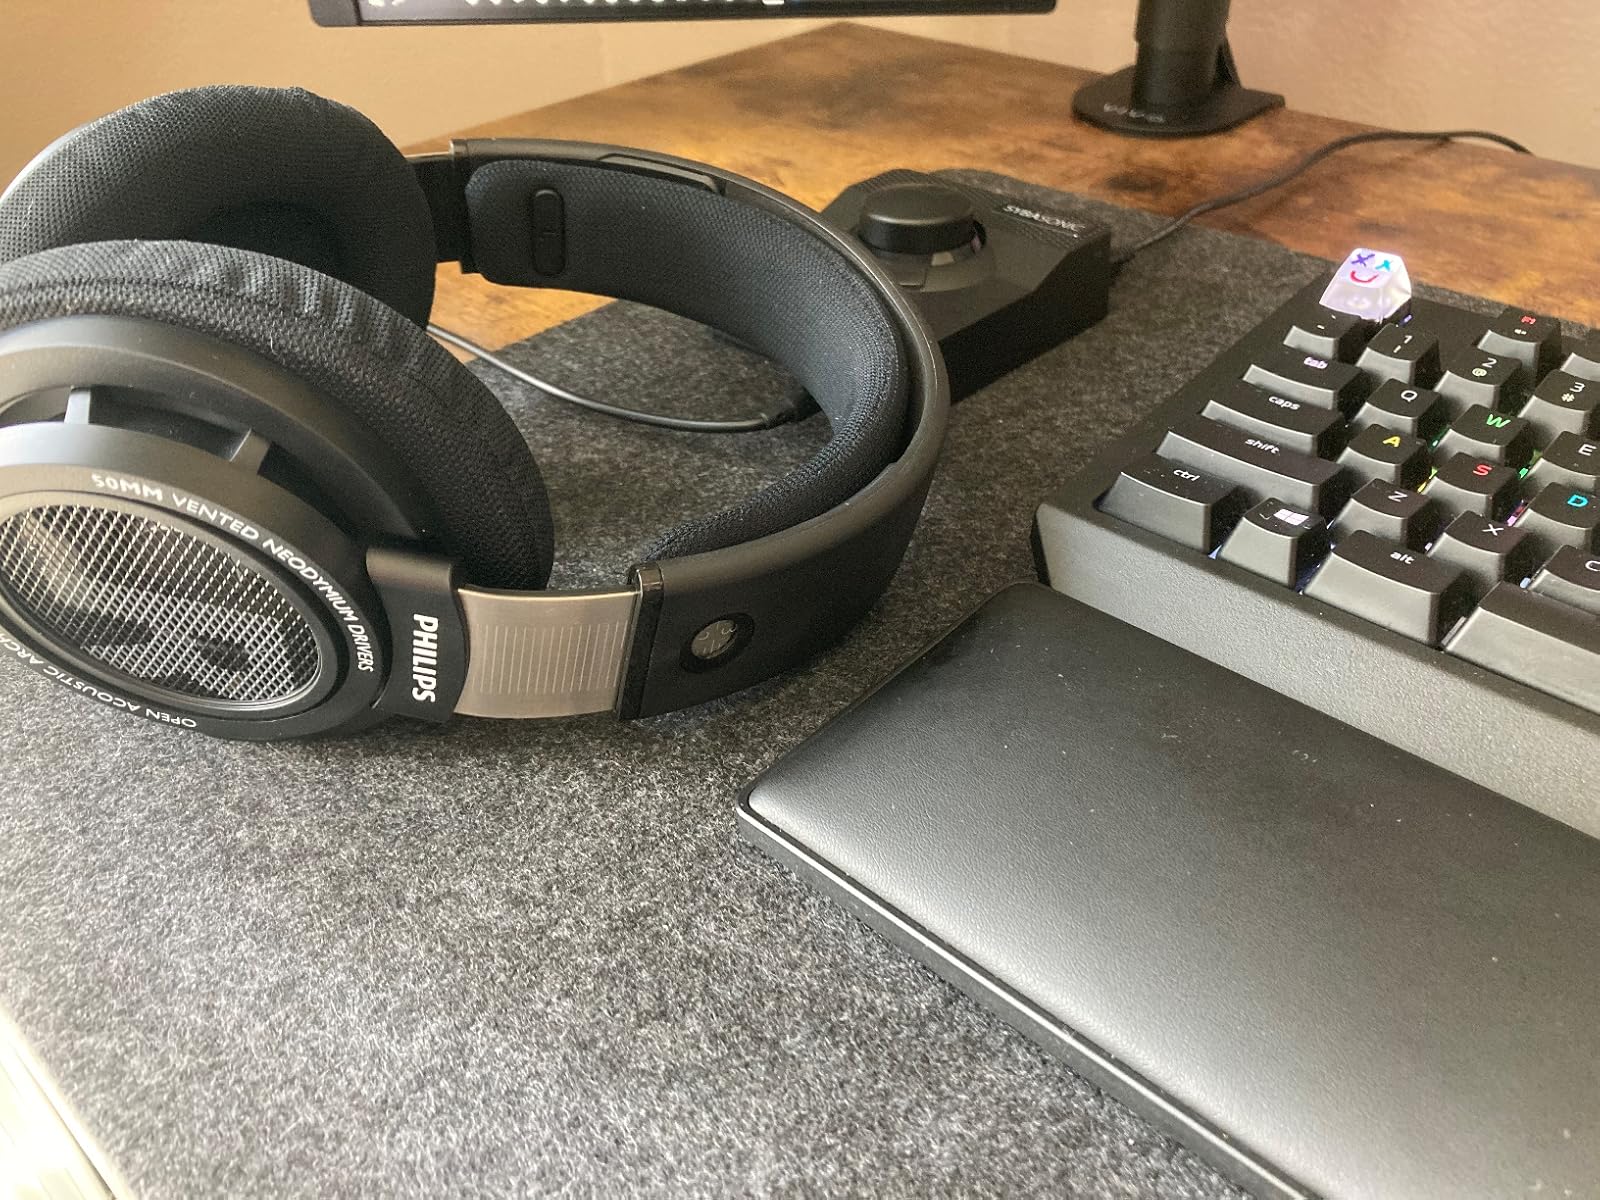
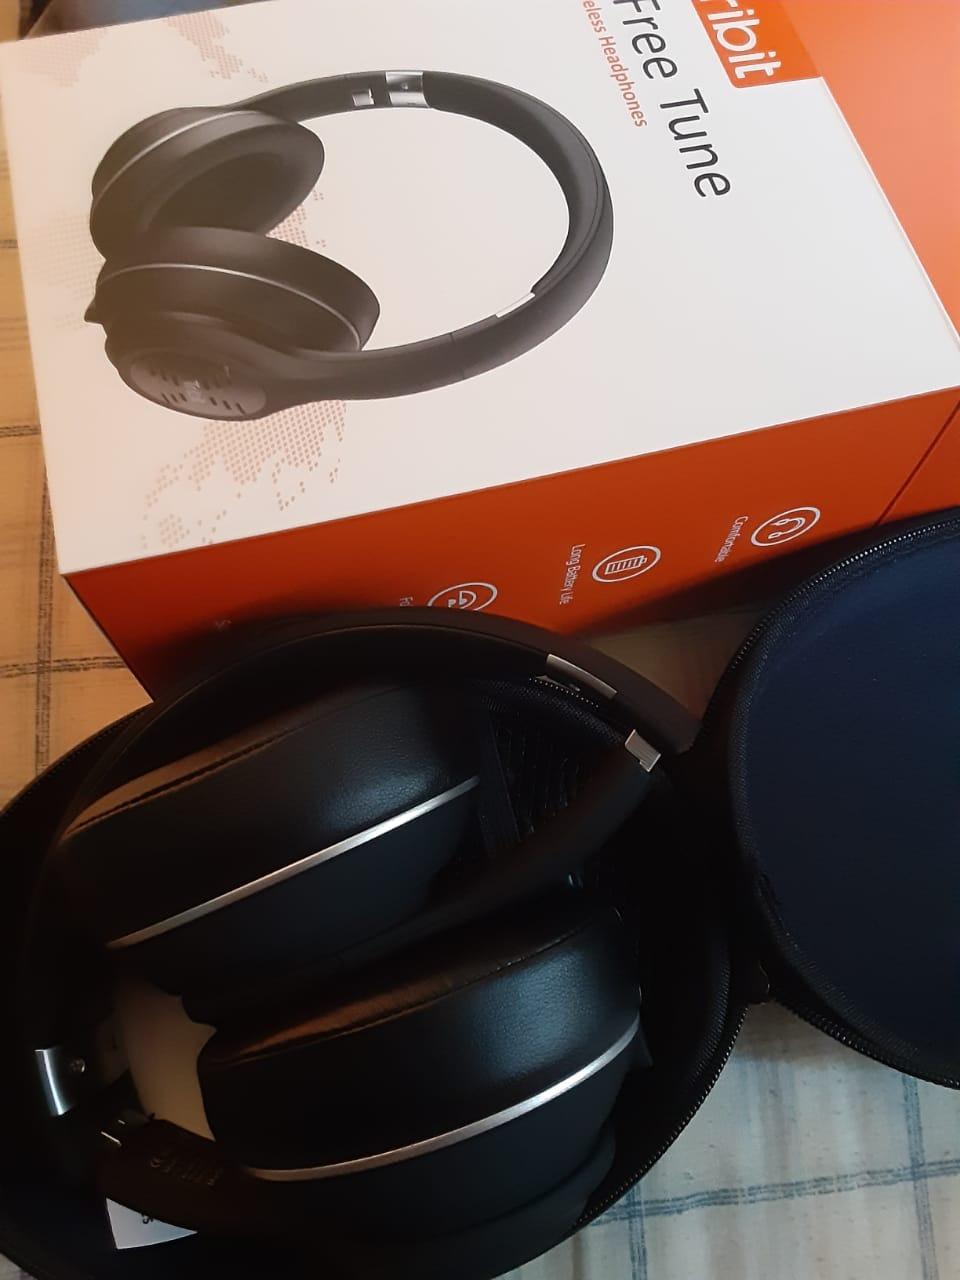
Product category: headphones
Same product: no